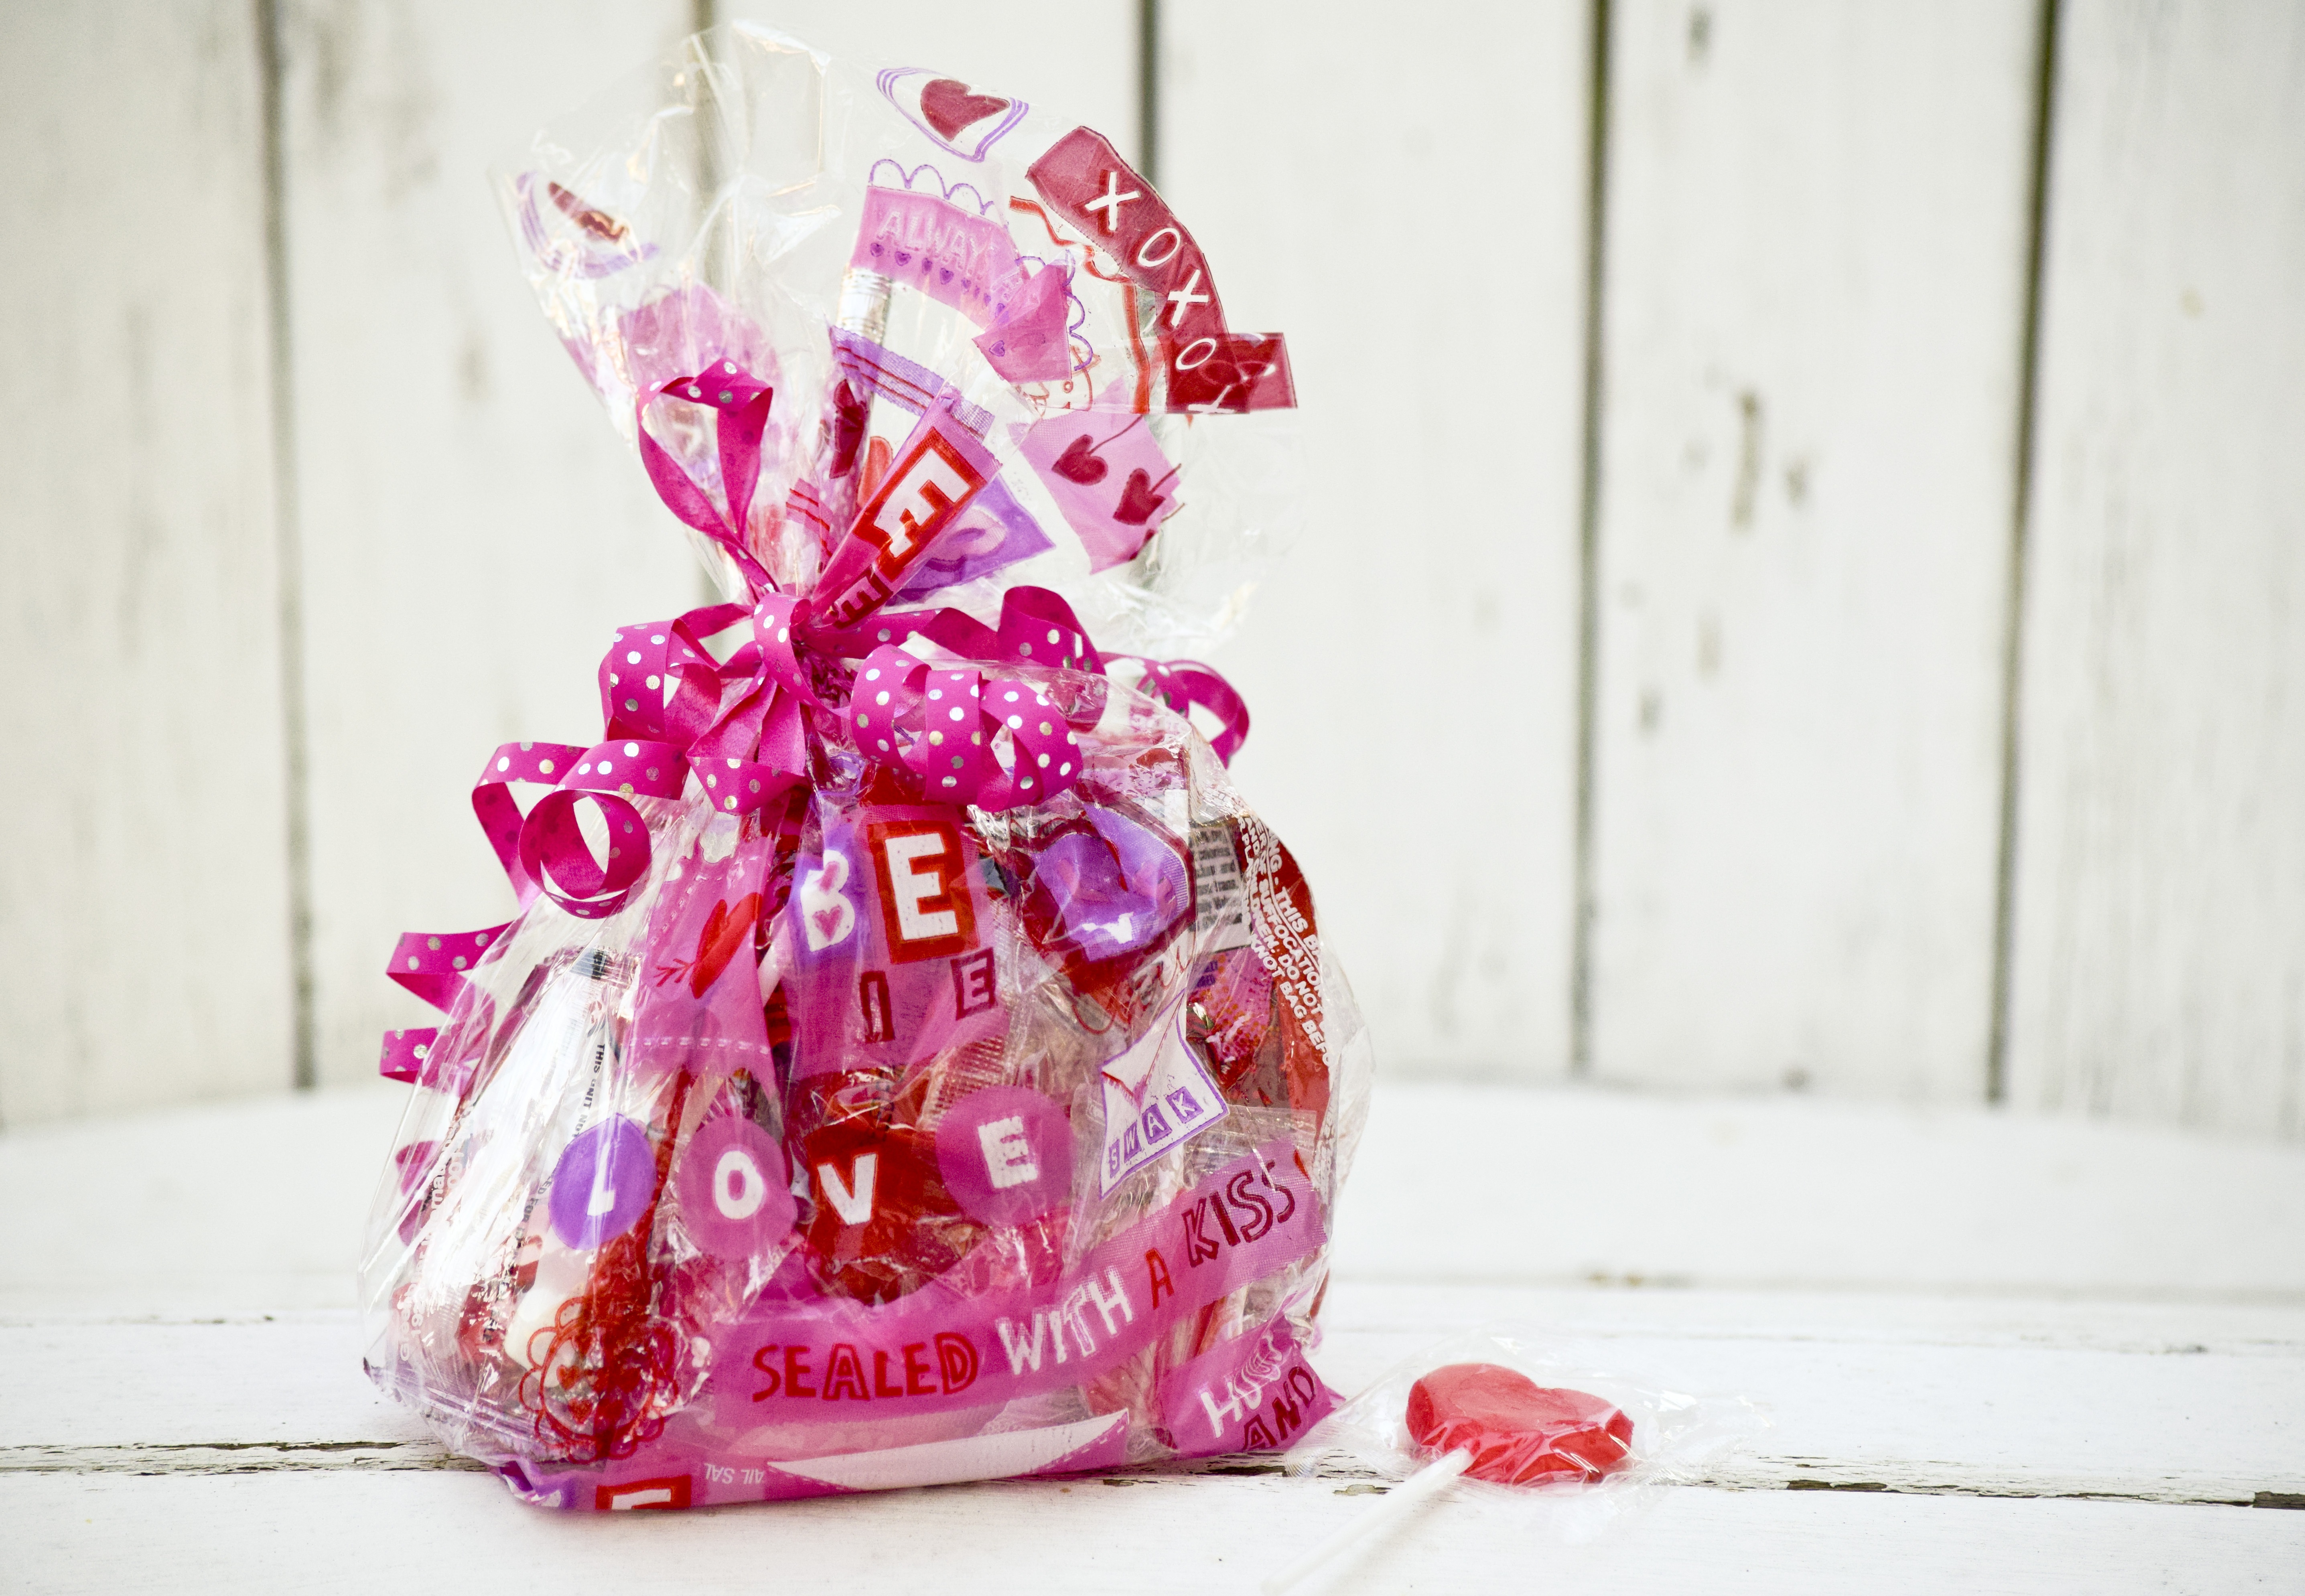
wood, vintage, sweet, flower, petal, old, love, heart, gift, food, spring, red, holiday, romance, pink, chocolate, ribbon, candy, valentine, sweetness, sucker, flower bouquet, centrepiece, valentine's